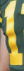
Number: 1